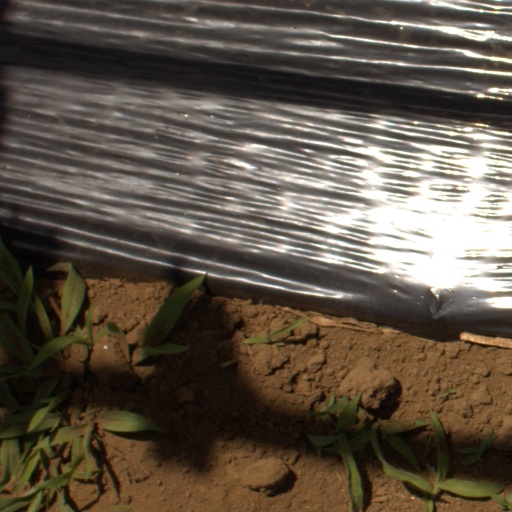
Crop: Jerusalem artichoke